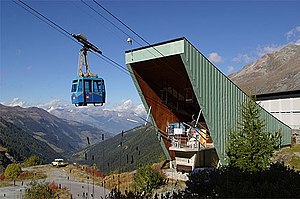
Dixence-Lac-des-Dix
Dalstationen med den ene kabine foran
Dixence-Lac-des-Dix er en svævebane ved Europas højeste dæmning, Grande Dixence, der ligger i Valais i det sydlige Schweiz.